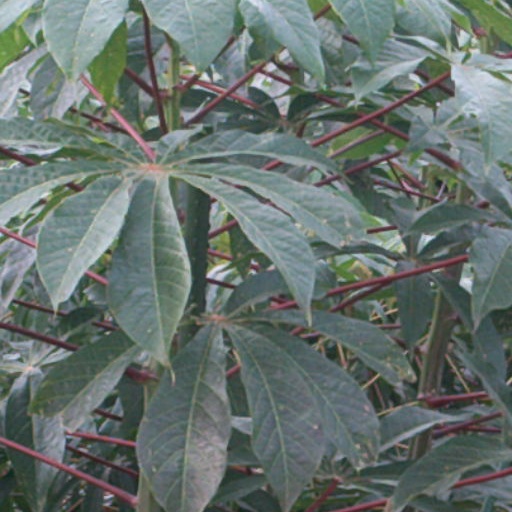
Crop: cassava